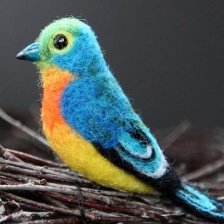
Species: ORANGE BRESTED BUNTING
Scientific name: PASSERINA LECLANCHERII
ImageNet parent category: indigo_bunting